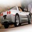
Label: automobile